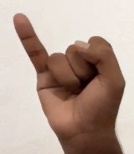
ASL sign: I